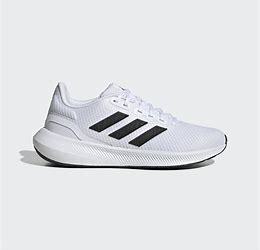
Brand: Adidas
Model: Runfalcon